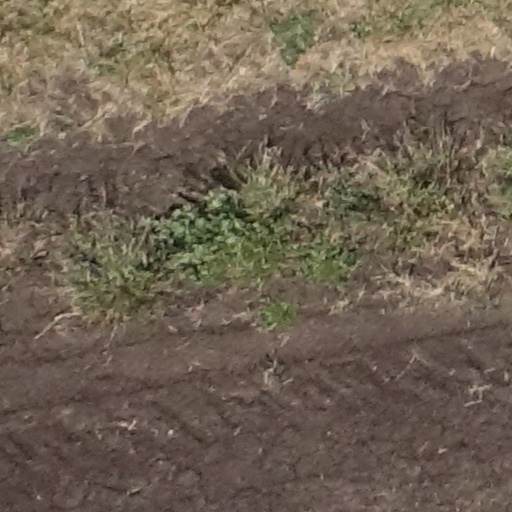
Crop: sorghum